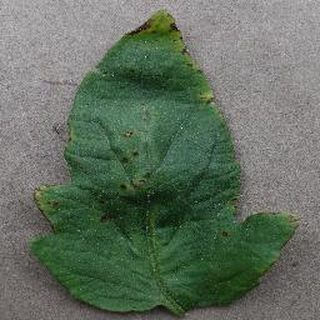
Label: tomato_bacterial_spot